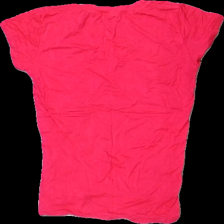
View: back
Type: T-shirt
Category: Ladies
Brand: Nike
Colors: Pink, White
Material: 100% viscose
Pattern: Logo print
Cut: Regular, C-collar
Season: All
Smell: Major
Damage 3: Crooked seam
Damage 3 location: bottom left
Price range: <50
Recommended usage: Export
Comment: Major detergent smell, washed out, crooked seam